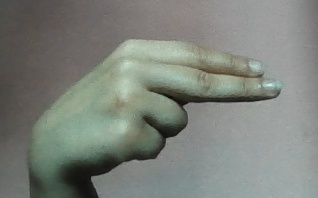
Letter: ain